The Timber Queen

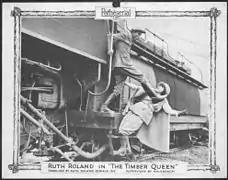
Lobby card

The Timber Queen is a 1922 American action silent film serial directed by Fred Jackman. The film serial stars Ruth Roland and Bruce Gordon. Produced by Pathé Exchange, the serial was advertised as "The beautiful scenery! The forest, the train, everything just looks so 'outdoors'! Great cinematography." Next to Pearl White, another of Pathe studio's prominent serial queens, Ruth Roland appears in Western serials like "Ruth of the Rockies" (1920) and "White Eagle" (1922).